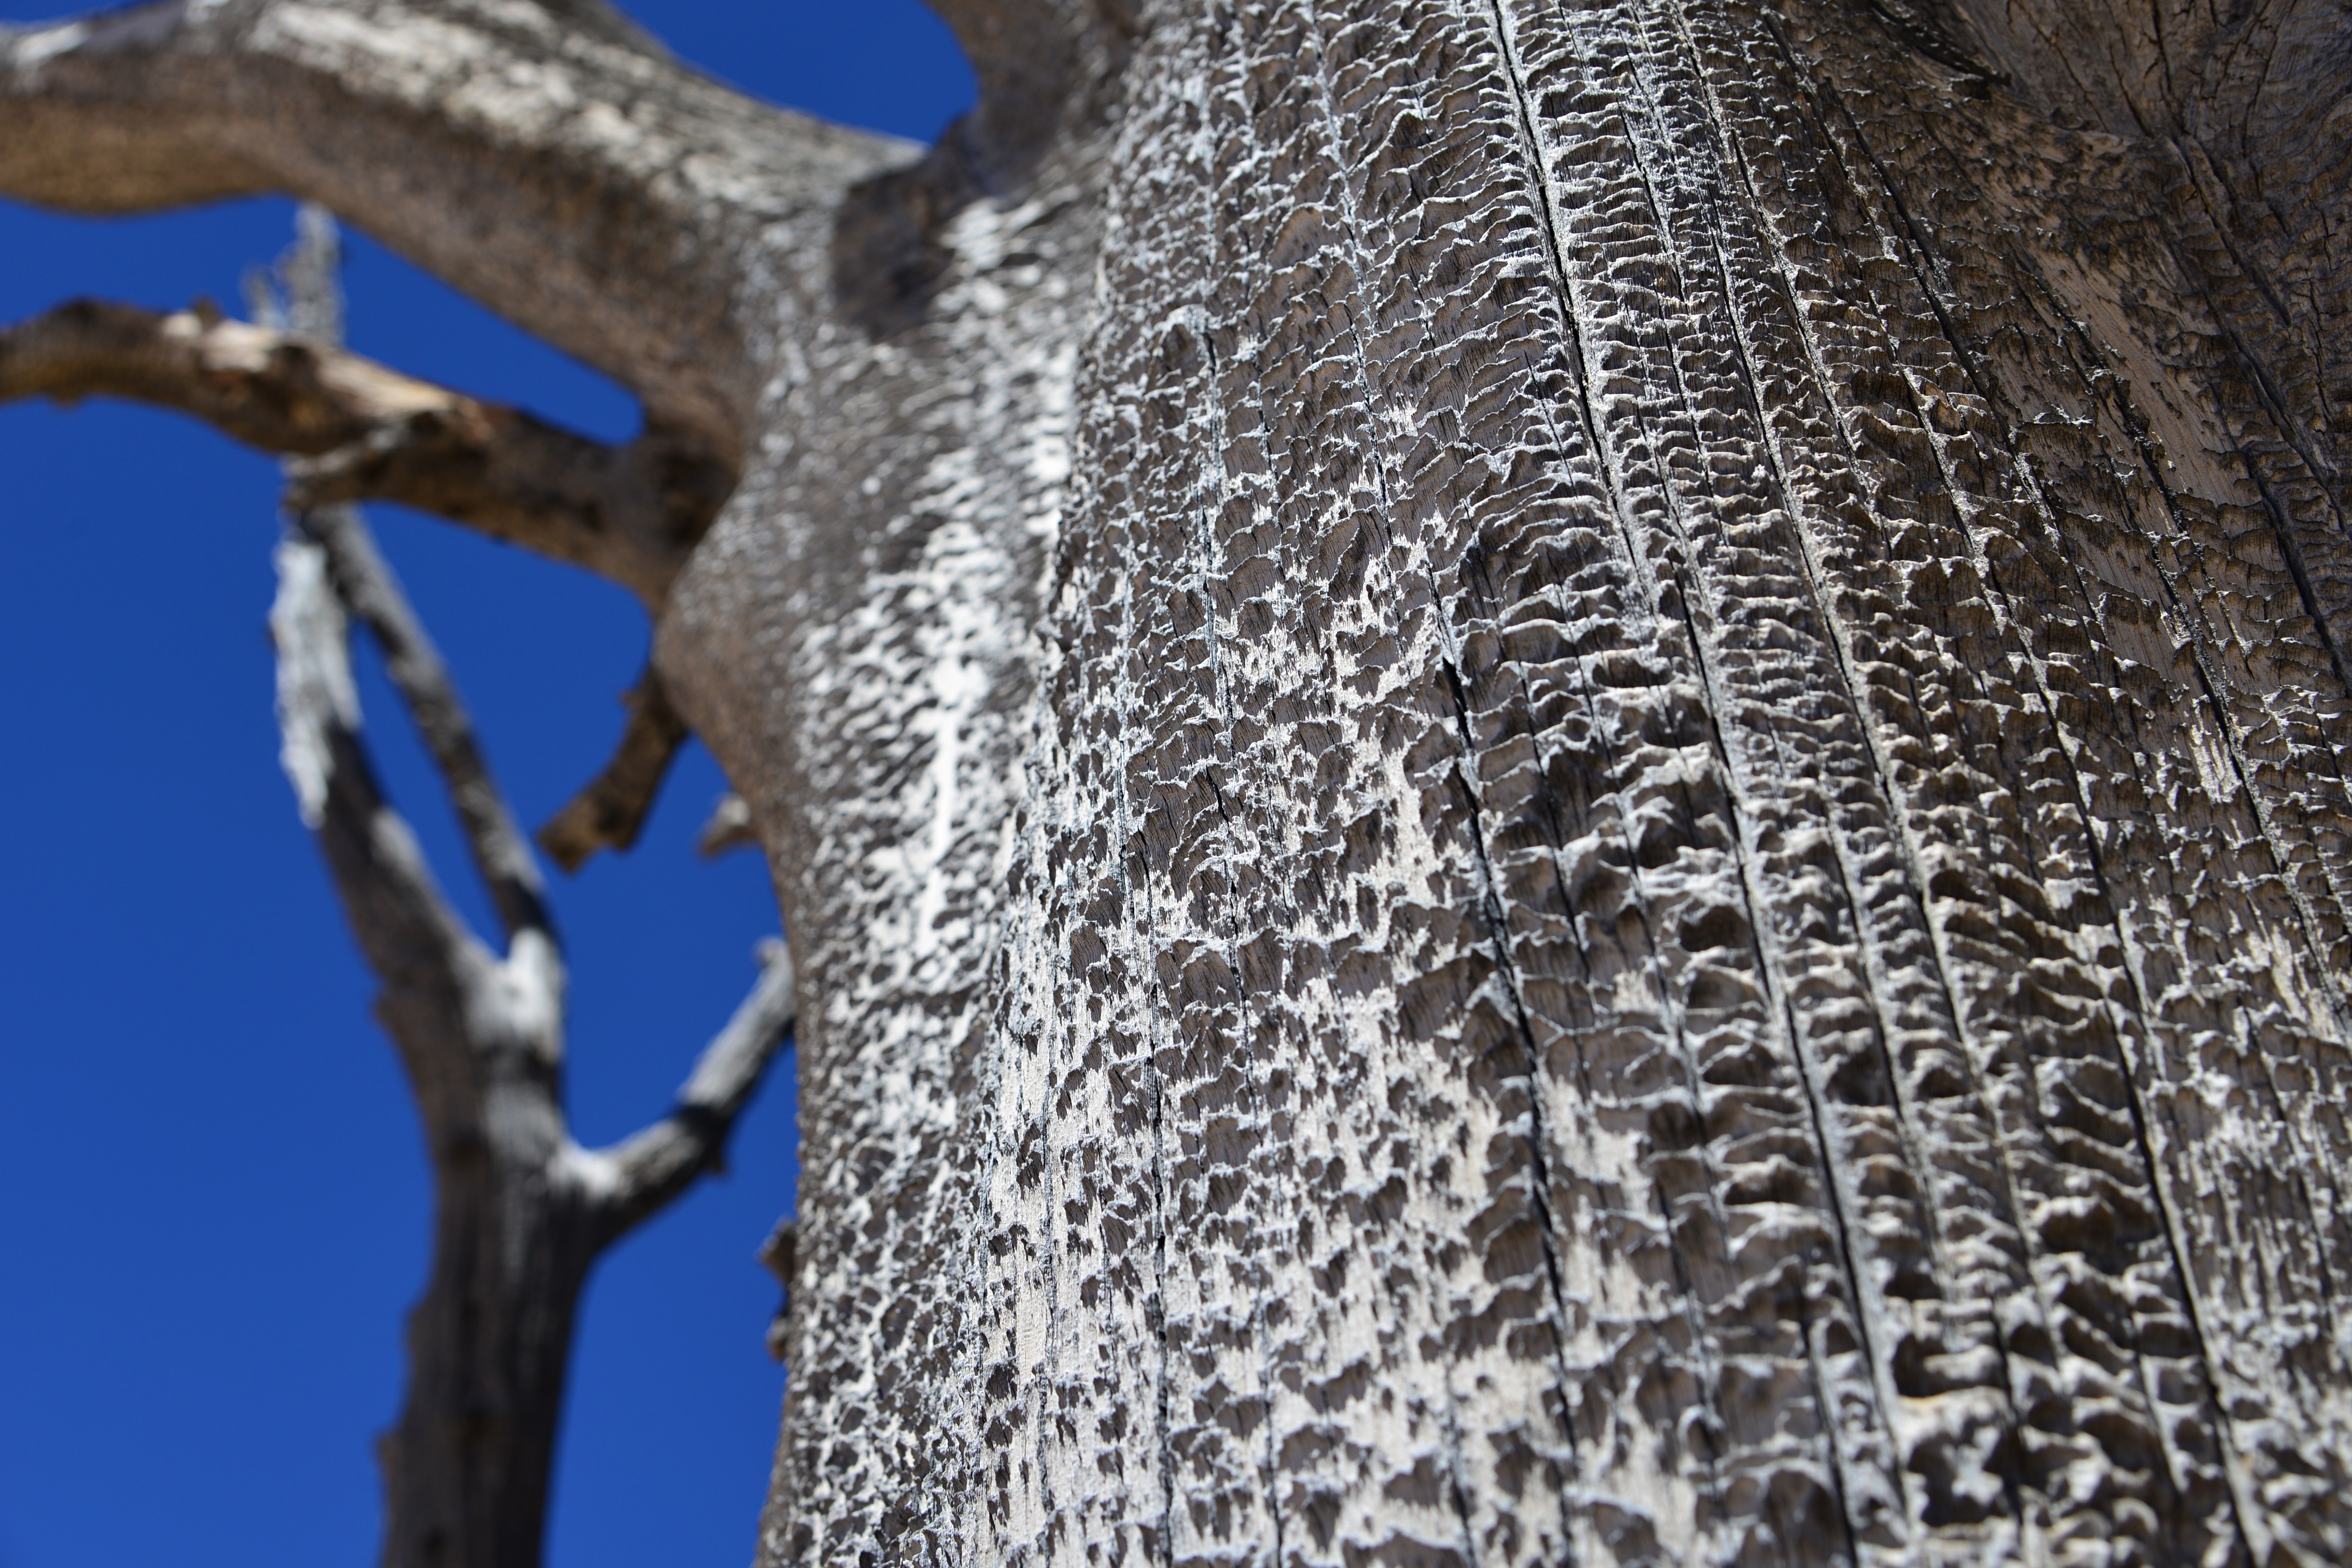
tree, nature, branch, snow, winter, structure, plant, wood, leaf, frost, trunk, bark, ice, spring, birch, fire, black, dead, season, twig, close up, brand, flash, freezing, dead plant, plant stem, woody plant